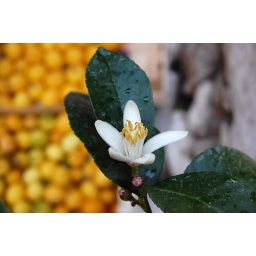
White flower by the orange stand